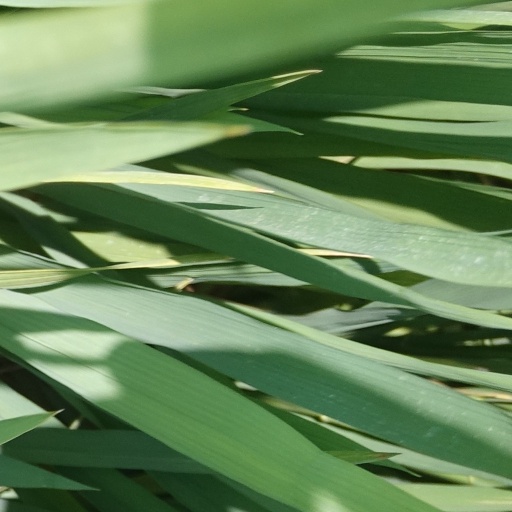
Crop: rice